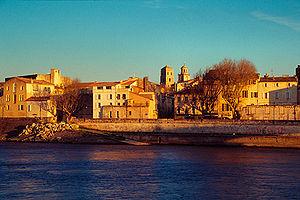
Cet article dresse une liste des quartiers de la ville d'Arles qui sont au nombre de neuf.
Mathieu Louis Anibert était un avocat, un poète et un historien arlésien.
Le Méjan est un quartier de la ville d'Arles.